Port-Cros National Park

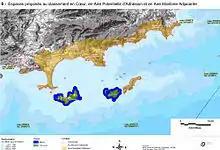
Map of Port-Cros National Park and adjacent limited areas

The park was founded in 1963 after the island of Port-Cros was bequeathed to the state; it became France's second national park after Vanoise National Park. The state is the sole land owner on the island, which is a natural protected area. The park's boundaries were extended in 2012 to encompass most of Porquerolles.